LSAT (oxide)

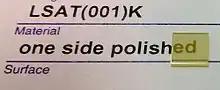
An LSAT single-crystal substrate (5x5x0.5 mm)

LSAT is primarily used in its single crystal form, typically as thin (≤1 mm) wafers. These wafers are used as a common substrate for epitaxial growth of thin films. LSAT substrates are popular for epitaxial oxides and their heterostructures, often in the study of electron correlation phenomena. Typical materials grown on LSAT substrates include strontium titanate (SrTiO), cuprate superconductors (such as YBCO), iron-based superconductors (iron-pnictides), rare-earth manganites, rare-earth nickelates and others. Semiconductors such as gallium nitride can also be grown on LSAT.